Jayne Mansfield

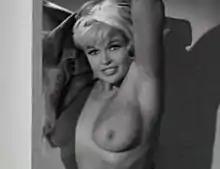
Mansfield nude in "Promises! Promises!" (1963)

Tommy Noonan persuaded Mansfield to become the first mainstream American actress to appear nude in a starring role, in the film "Promises! Promises!" (1963). "Playboy" published nude photographs of Mansfield on set in its June 1963 issue, resulting in obscenity charges being filed against Hugh Hefner in a Chicago court. "Promises! Promises!" was banned in Cleveland, Ohio, but enjoyed box-office success elsewhere. As a result of its success, Mansfield landed on the Top 10 list of box-office attractions for that year.